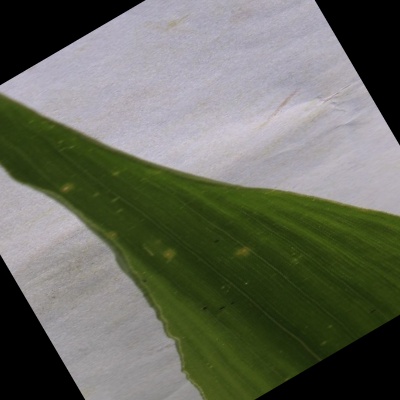
Label: Corn_(Maize)___Leaf_Spot